D. D. Sheehan

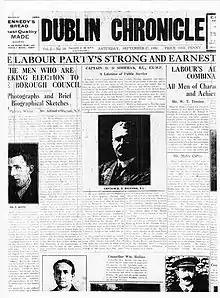
D. D. Sheehan (centre) campaigning with Labour Party team in the elections

By 1907 there were seven earlier Irish Party MPs outside of the party. Proposals to reunite the party were made by both O'Brien and the Irish Party leader John Redmond with a meeting summoned for the Mansion House, Dublin in April 1908. Sheehan, O'Brien and others rejoined the party temporarily for the sake of unity. However, when Redmond called a National Convention for February 1909 to discuss amended funding of the 1903 Land Purchase Act, it ended with O'Brien and Sheehan being again driven from the party at what became known as the Baton Convention. It was ""probably the stormiest meeting ever held by constitutional nationalists"".